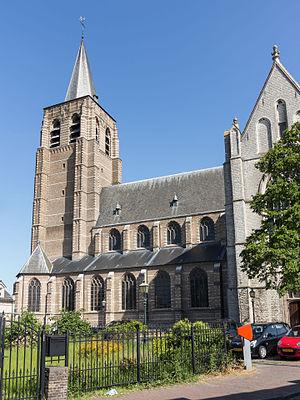
Wouw est un village situé dans la commune néerlandaise de Roosendaal, dans la province du Brabant-Septentrional. Le 1ᵉʳ janvier 2006, le village comptait 4 900 habitants.